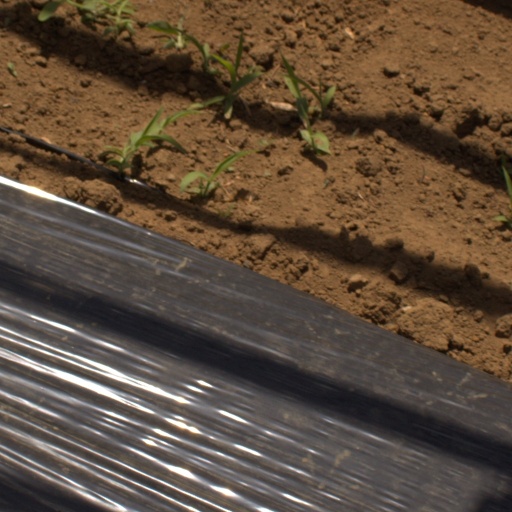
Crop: Jerusalem artichoke